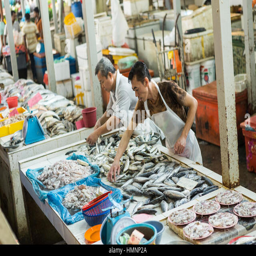
vendors arrange fish at a wet market